Men of Kent Cemetery

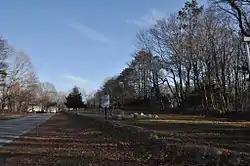

The Men of Kent Cemetery is a historic cemetery on Meetinghouse Lane in Scituate, Massachusetts. The cemetery dates from the earliest days of Scituate's settlement, estimated to have been established in 1628. It is the town's oldest cemetery, containing the graves of some of its original settlers. The cemetery is also the site where the town's first meeting house was built in 1636. The cemetery is so named because Scituate was founded by colonists from the English county of Kent.